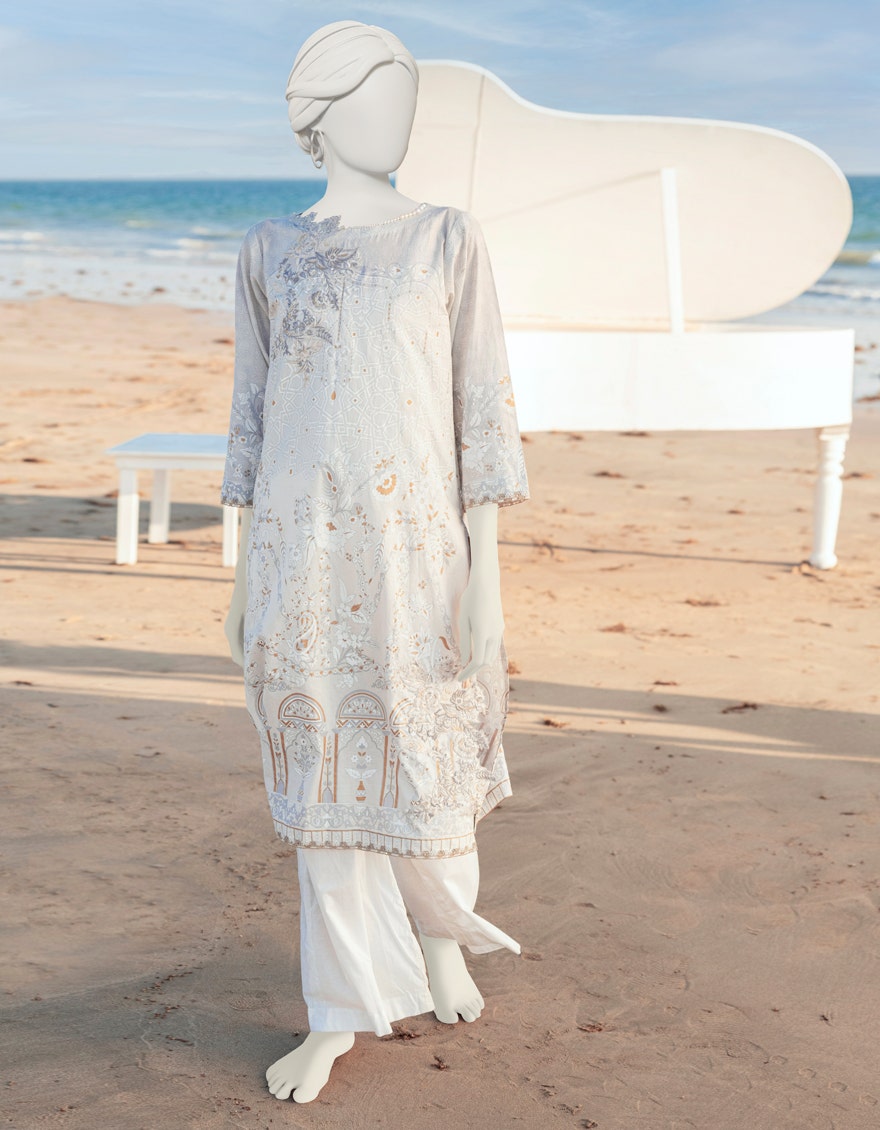
silver embroidered lawn suit